Man from Montana

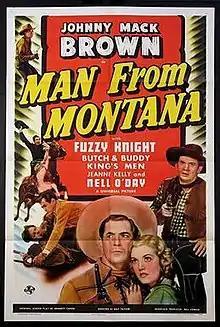
Theatrical release poster

Man from Montana is a 1941 American western film directed by Ray Taylor and written by Bennett Cohen. The film stars Johnny Mack Brown, Fuzzy Knight, Billy Lenhart, Kenneth Brown, Jean Brooks and Nell O'Day. The film was released on September 5, 1941, by Universal Pictures. This movie should not be confused with the 1917 silent movie called The Man from Montana.